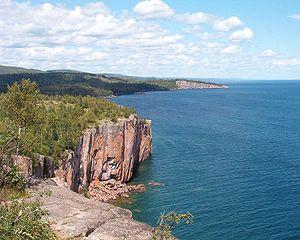
Palisade Head est une grande formation rocheuse sur la rive nord du lac Supérieur dans l'État américain du Minnesota.